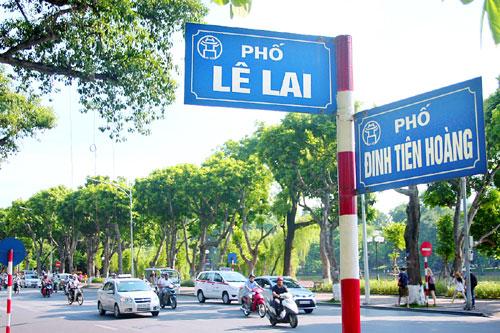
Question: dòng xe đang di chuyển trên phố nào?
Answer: dòng xe đang di chuyển trên phố đinh tiên hoàng